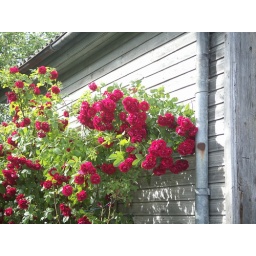
Roses on the wall of an old house in Kuressaare, Saaremaa, Estonia